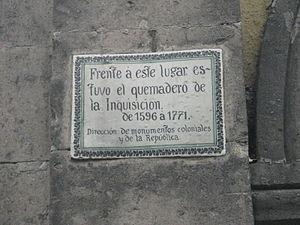
L'Inquisition espagnole ou tribunal du Saint-Office de l'Inquisition est une juridiction ecclésiastique instaurée en Espagne en 1478, peu avant la fin de la Reconquista, par une bulle de Sixte IV à la demande des Rois catholiques.